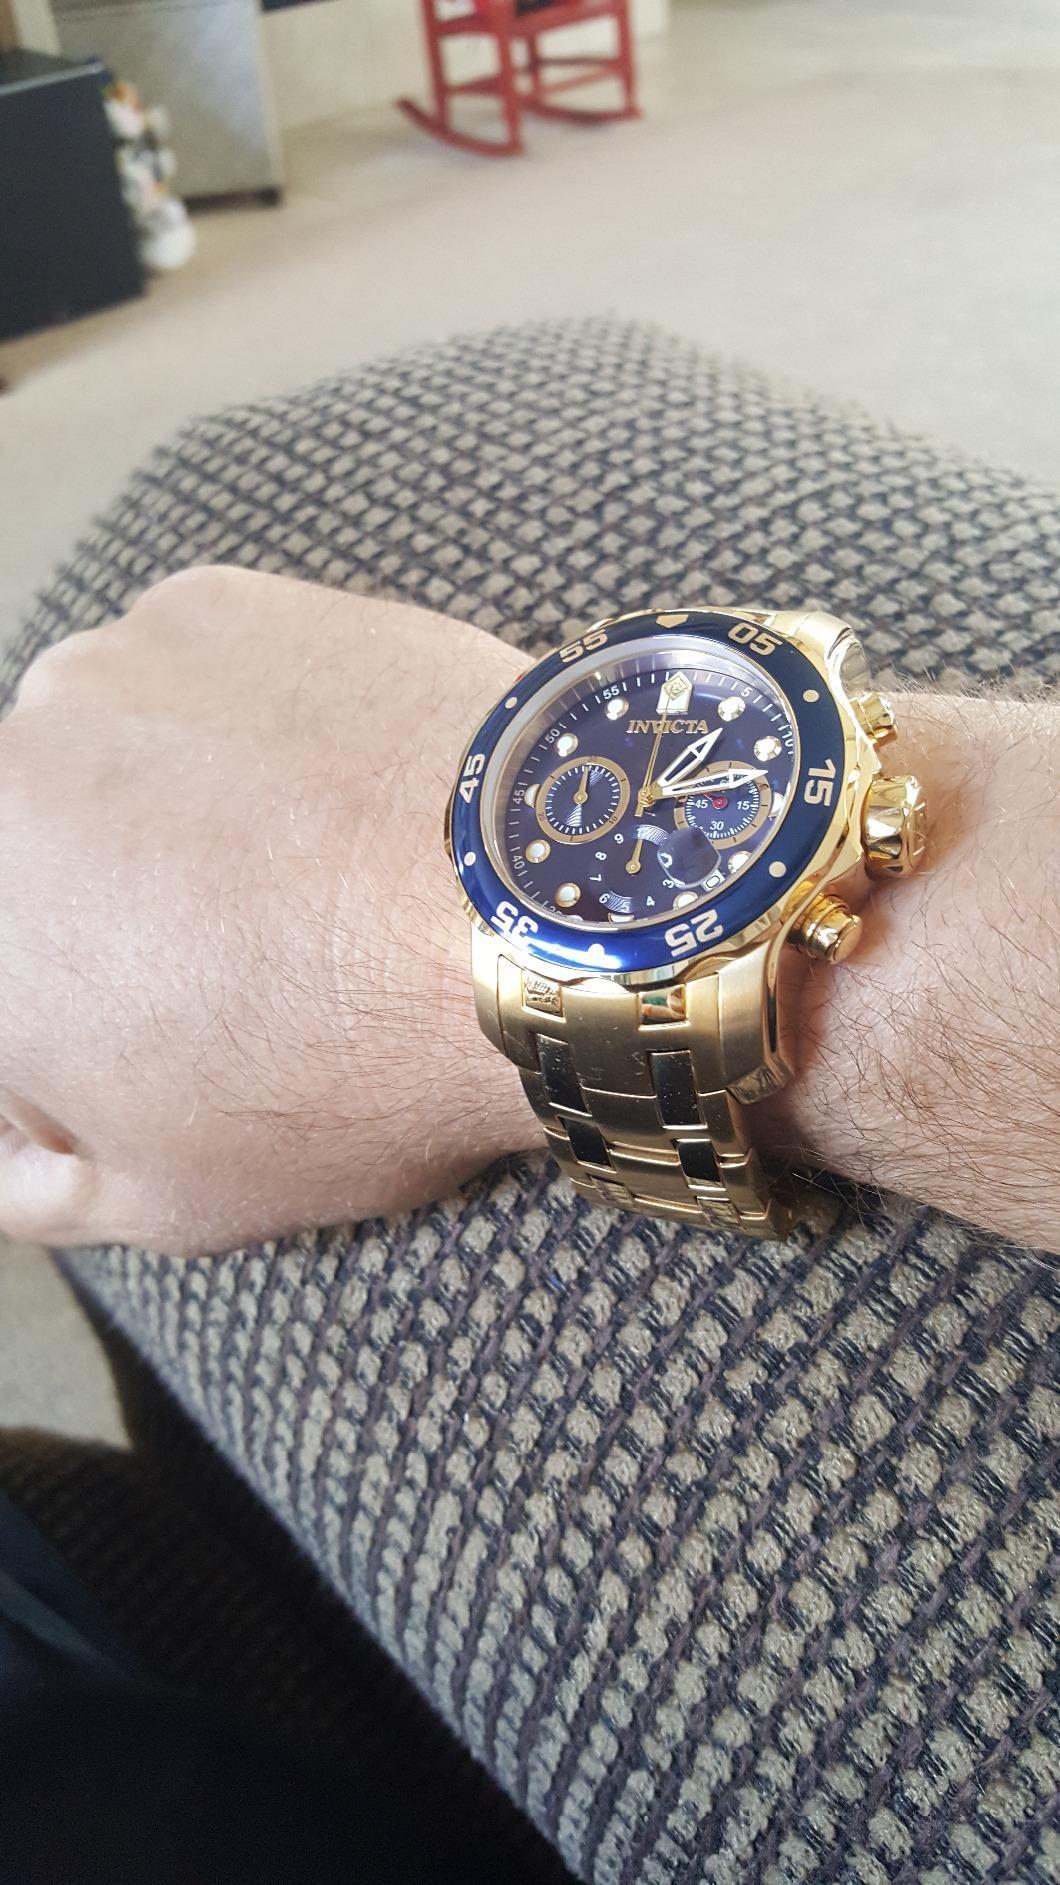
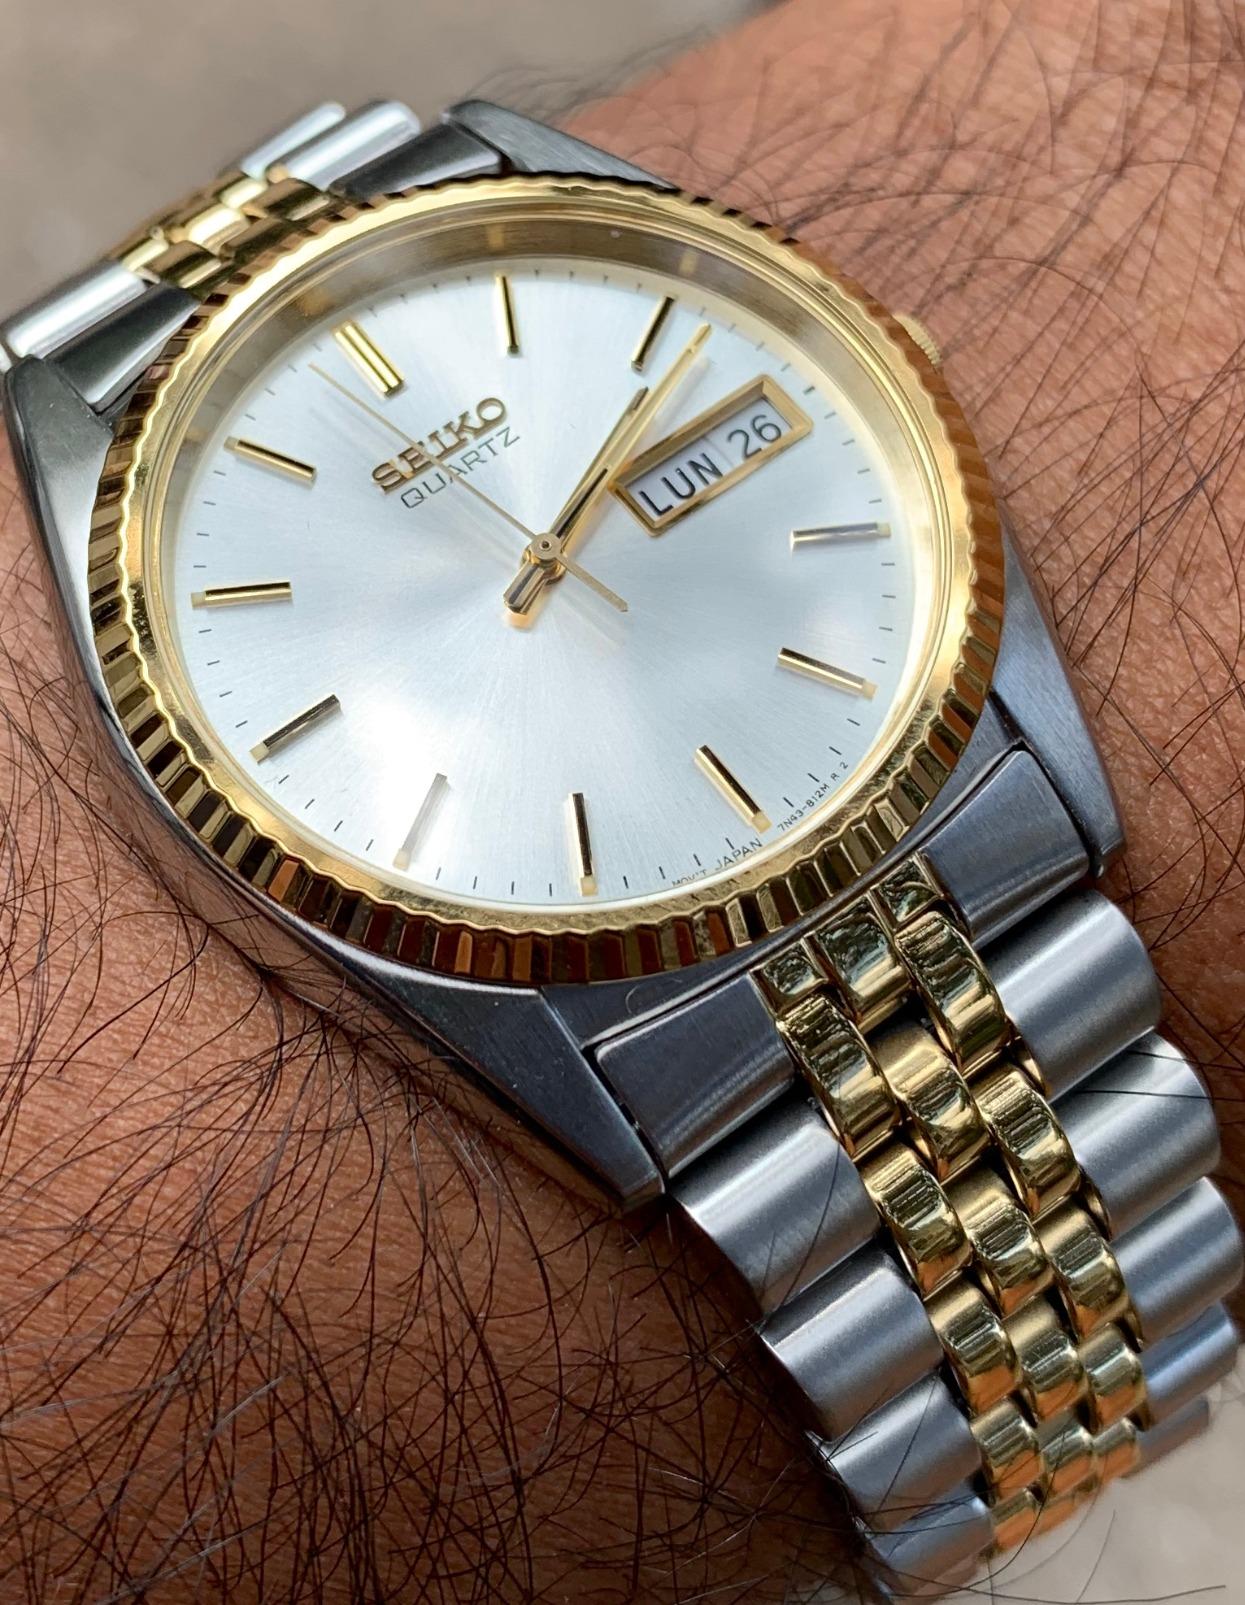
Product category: accessories_watch
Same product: no